Assad-Allah Imani

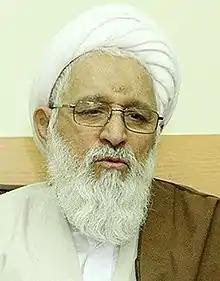
Asadullah Imani; a member of assembly of experts, and also the Imam of Prayer in Shiraz

Assad-Allah Imani, (or Asadullah Imani) (11 May 1947 – 7 May 2018) was an Iranian Twelver Shia scholar, who was a member of assembly of experts, and also the Imam of Prayer in Shiraz.